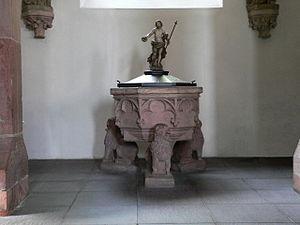
L’eau bénite est un liquide utilisé à des fins cultuelles par certaines confessions chrétiennes comme l’Église anglicane, l’orthodoxie orientale, les Églises catholiques orientales, l’Église catholique romaine et l’Église vieille-catholique.